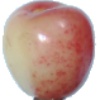
Label: Cherry Rainier 1